UEFA Euro 2008

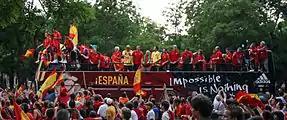
The Spanish football team touring Madrid as champions

Turkey's progress was halted by Germany in the semi-finals. Turkey entered the game with nine of their squad members missing due to injury or suspension, but still scored the first goal. Later, they levelled the score at 2–2, before Germany scored the winning goal in the final minute. The world television feed of the match was intermittently lost during the match, which prevented the broadcast of Germany's second goal.